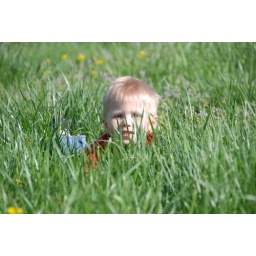
We were flying kites and Michael liked the tall grass better. Daddy was running around with the kite...ha!! (2008)